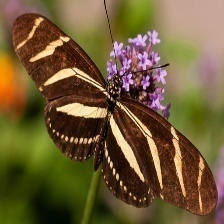
Species: ZEBRA LONG WING